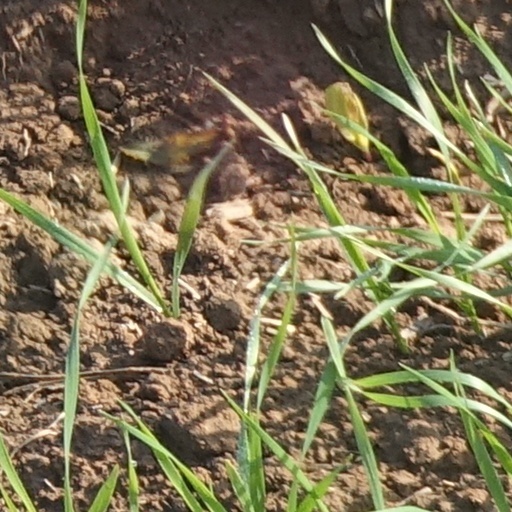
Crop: wheat